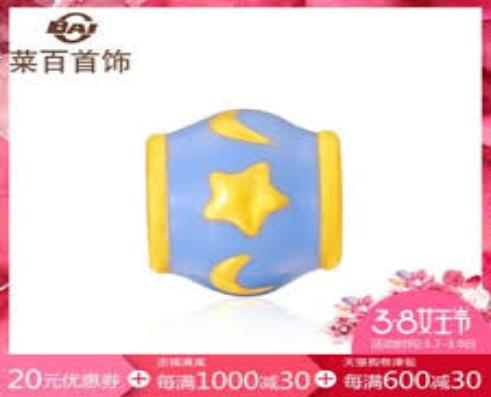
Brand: CaiBai
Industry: Clothes